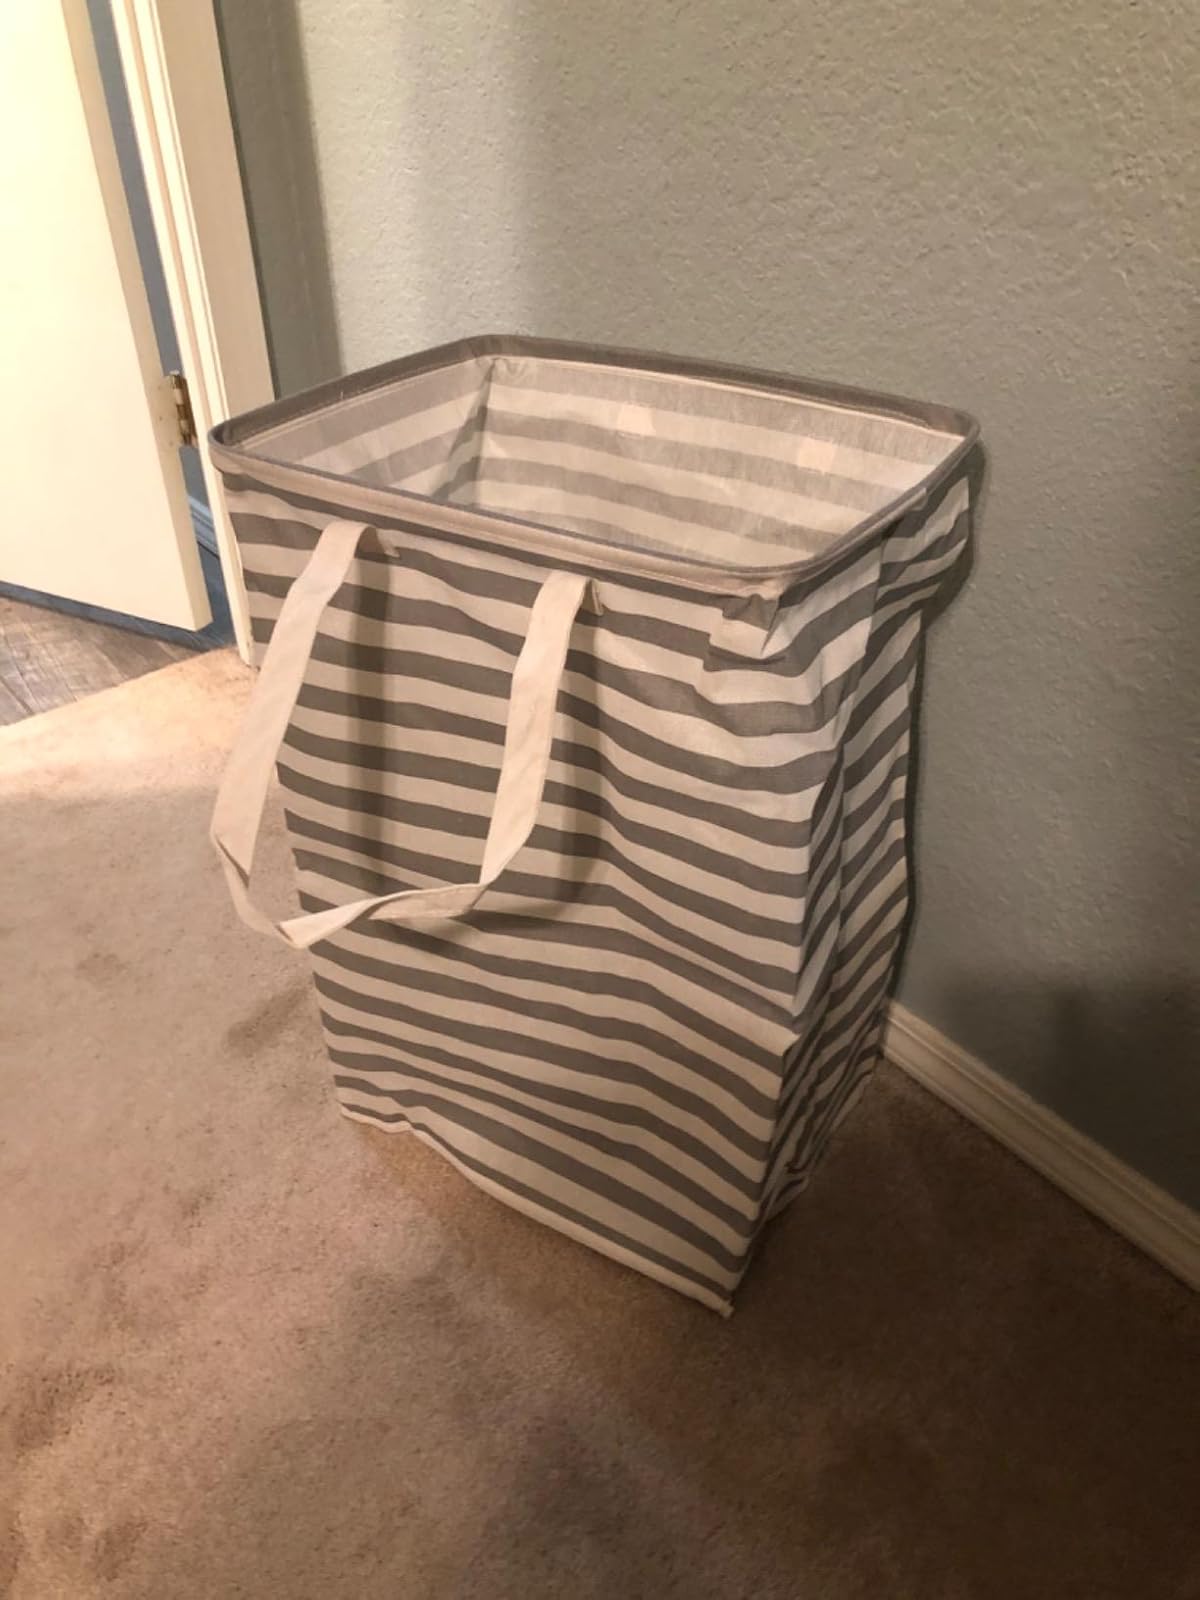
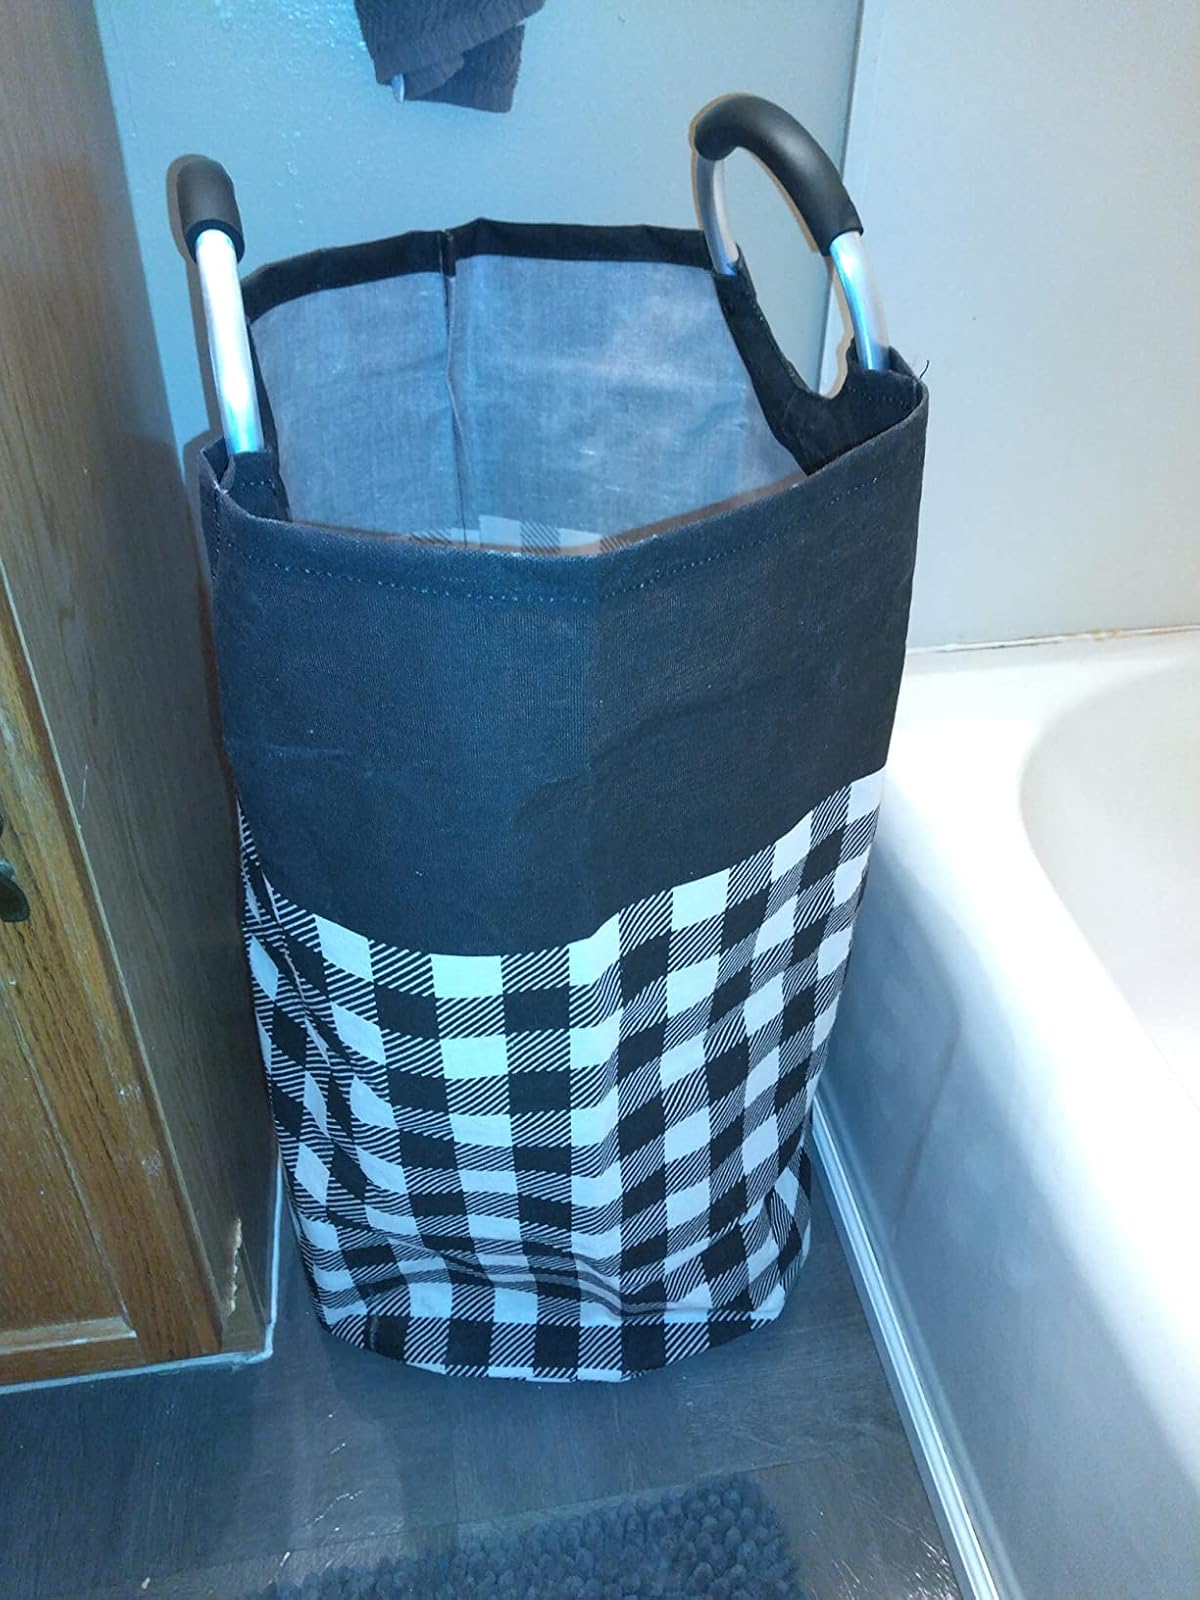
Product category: items_hamper
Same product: no